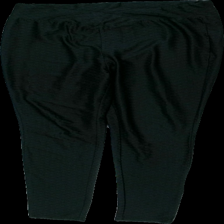
View: front
Type: Tights
Category: Ladies
Brand: Not in the list
Brand text on label: Shein
Colors: Black
Material: 100% polyester
Pattern: Other
Cut: Regular
Size: XL
Season: All
Damage: slitet
Damage location: middle center
Damage 2: lösa trådar
Damage 2 location: bottom right
Damage 3: lösa trådar
Damage 3 location: bottom left
Price range: <50
Recommended usage: Energy recovery
Description: tights med mönster